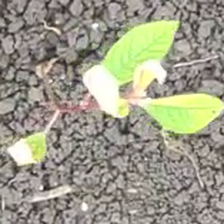
Weed species: Moti_dudhi(Euphorbia_geneculata_L)